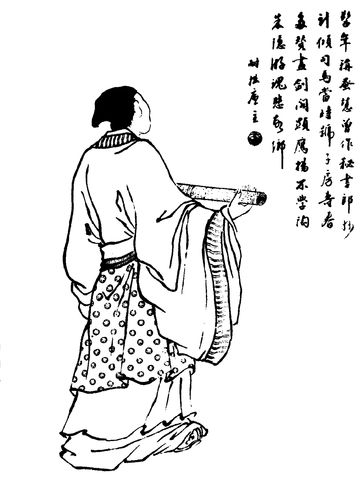
จงโฮย

| name = จงโฮย
| native_name = 鍾會
| image = Zhong Hui Qing portrait.jpg
| image_size = 200px
| caption = ภาพวาดจงโฮย สมัยราชวงศ์ชิง
| office = Situ (office)|ซือถู (司徒)
| term_start = 8 กุมภาพันธ์ ค.ศ. 264
| term_end = 3 มีนาคม ค.ศ. 264
| monarch = โจฮวน
| predecessor = เจิ้ง จ้ง
| successor = เจิ้งเหอ
| office1 = นายพลผู้พิทักษ์ทิศตะวันตก (鎮西將軍)
| term_start1 = ค.ศ. 263
| term_end1 = 8 กุมภาพันธ์ ค.ศ. 264
| monarch1 = โจฮวน
| office2 = ซือลี่เซี่ยวเว่ย (司隷校尉)
| term2 = ค.ศ. 258–263
| monarch2 = โจมอ
| birth_date = ค.ศ. 225
| death_date = (39 ปี)
| death_place = เฉิงตู มณฑลเสฉวน
| relations = Zhong Yu (Three Kingdoms)|Zhong Yu (กึ่งพี่/น้องชาย)
| father = จงฮิว
| mother = Zhang Changpu
| occupation = นักอักษรวิจิตร, นักเขียนบท, ขุนพล, นักการเมือง
| blank1 = ชื่อรอง
| data1 = ชื่อจี้ (士季)
| blank2 = ตำแหน่ง
| data2 = "เซี่ยนโหว" (縣侯)
จงโฮย (ค.ศ. 225 – 3 มีนาคม ค.ศ. 264) ชื่อรอง ชื่อจี้ เป็นตัวละครในวรรณกรรมจีนอิงประวัติศาสตร์เรื่องสามก๊กที่มีตัวตนจริงในประวัติศาสตร์ในยุคสามก๊ก ขุนพลคนสำคัญแห่งวุยก๊กในยุคปลาย เกิดเมื่อ ค.ศ. 225 มีชื่อรองว่าซื่อจี้ เป็นลูกชายคนรองของจงฮิว มีพี่ชายอีกคนชื่อว่าจงอี้ เป็นชาวตำบลฉางเช่อ เมืองอิงชวน มณฑลเ หอหนาน เป็นคนมีสติปัญญาและทะเยอทะยาน ได้ช่วยตระกูลสุมายึดอำนาจจากโจซองได้สำเร็จ
เมื่อสุมาเจียวคิดตีจ๊กก๊กของพระเจ้าเล่าเสี้ยน จึงตั้งจงโฮยกับเตงงายขั้นเป็นแม่ทัพ แต่ทั้งสองไม่ถูกกันจึงแยกทัพกันไปตี เตงงายไปทางลัดจึงเข้ายึดราชธานีเฉิงตูได้ก่อน แต่เกียงอุยแม่ทัพใหญ่ฝ่ายจ๊กก๊กได้เข้าสวามิภักดิ์ต่อจงโฮยและออกอุบายให้ฟ้องสุมาเจียวไปว่า เตงงายเป็นกบฏ สุมาเจียวจึงให้จงโฮยไปปราบเตงงาย เมื่อสำเร็จเกียงอุยจึงยุให้จงโฮยตั้งตัวเป็นใหญ่ในเสฉวน จึงเกิดการรบกับทหารสุมาเจียว ในที่สุดทั้งจงโฮยและเกียงอุยก็ถูกฆ่าตายใน ค.ศ. 264
==หมายเหตุ==
== อ้างอิง ==
;อ้างอิงจาก "Sanguozhi"
* Chen Shou|Chen, Shou (3rd century). "Records of the Three Kingdoms" ("Sanguozhi").
;อ้างอิงจาก "Sanguozhi zhu"
* Pei Songzhi|Pei, Songzhi (5th century). "Annotations to Records of the Three Kingdoms" ("Sanguozhi zhu").
;อ้างอิงอื่น ๆ
* Sima Guang|Sima, Guang (1084). "Zizhi Tongjian".
== แหล่งข้อมูลอื่น ==
*
* "อินไซด์สามก๊ก" ของ ณรงค์ชัย ปัญญานนทชัย
หมวดหมู่:ขุนนางของวุยก๊ก
หมวดหมู่:นายพลจากมณฑลเหอหนาน
หมวดหมู่:บุคคลในยุคสามก๊กที่ถูกสังหารในยุทธการ
หมวดหมู่:กบฏสามครั้งในฉิวฉุน